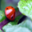
Label: beetle